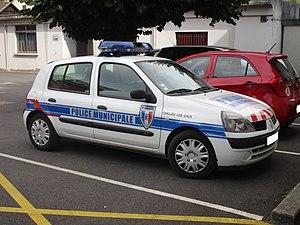
Une Renault Clio Campus de la Police municipale à Challes-les-Eaux le 6 octobre 2016.
Challes-les-Eaux est une commune française et une station thermale située dans le département de la Savoie, en région Auvergne-Rhône-Alpes.